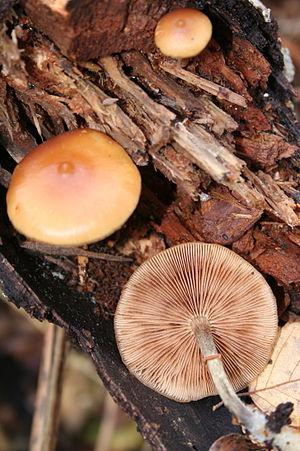
Les intoxications alimentaires par consommation de champignons sont fréquentes : 546 cas signalés à l'Institut de veille sanitaire en France métropolitaine en 4 mois.